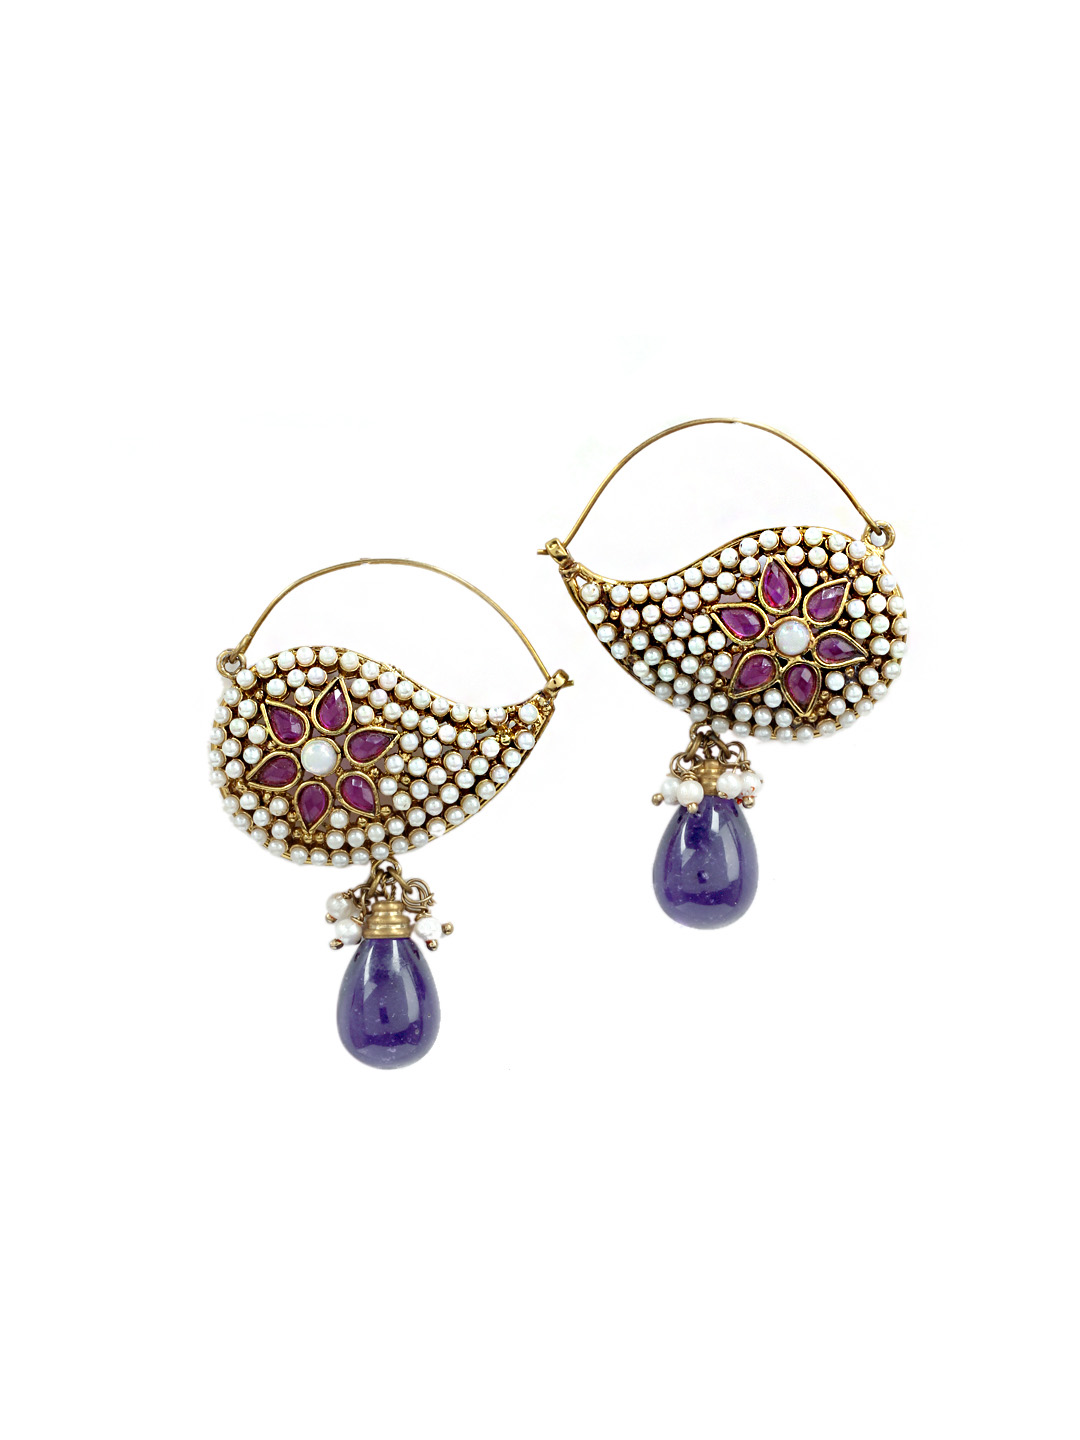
Royal Diadem Gold & Purple Earrings
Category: Accessories / Jewellery / Earrings
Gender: Women
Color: Purple
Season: Summer 2012
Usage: Ethnic